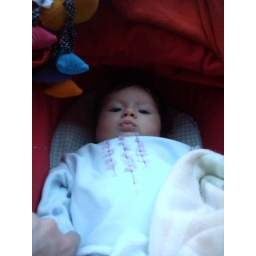
We also bought this little blue shirt with flowers in Chartres